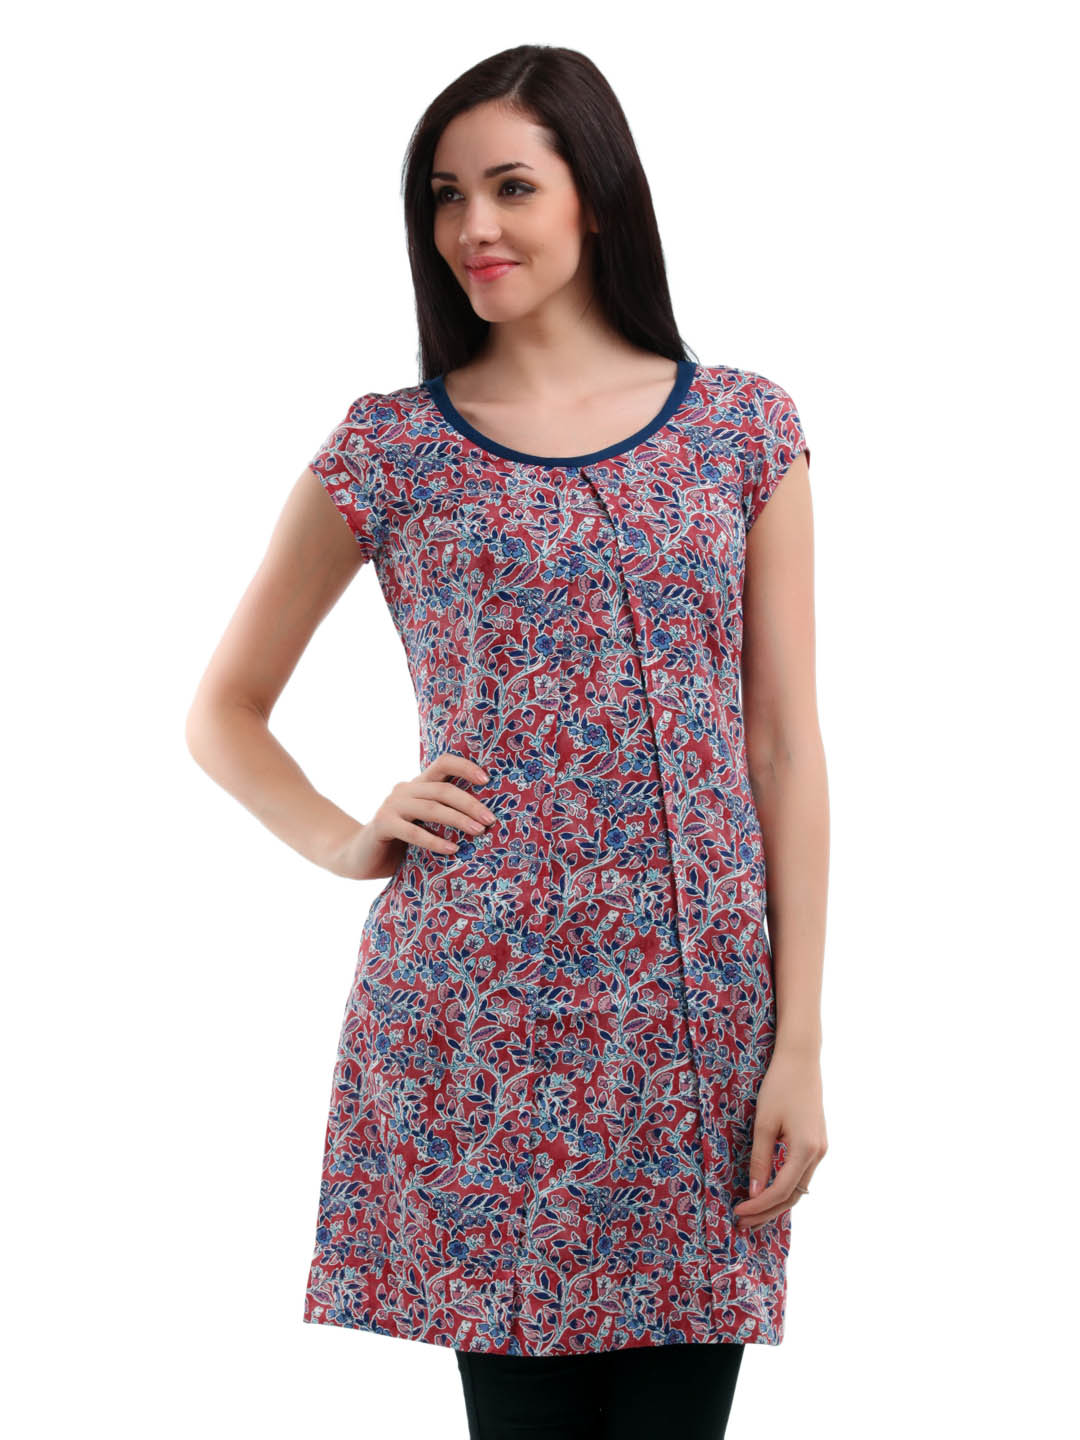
W Women Red & Blue Printed Kurta
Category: Apparel / Topwear / Kurtas
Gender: Women
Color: Red
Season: Summer 2012
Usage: Ethnic